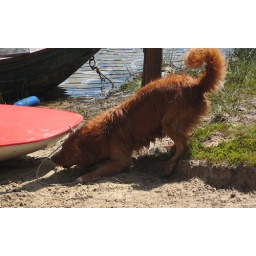
ball still under the boat